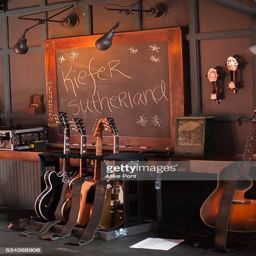
atmosphere on stage during performance